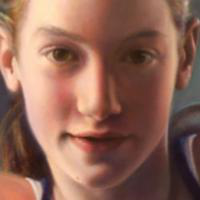
Age group: age 11-20